Suihua

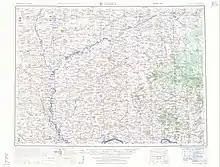
Map including Suihua (labeled as SUI-HUA (SUIHWA) (walled)) (AMS, 1955)

As an agricultural production hub in Heilongjiang province, Suihua's GDP has reached RMB 73.34 billion in 2010, an increase of 14.8 percent over the previous year. To the city's GDP, the main contributors are the agricultural sector and service sector. Petrochemicals, textiles and machinery are some other pillar industries in Suihua. In 2015, Suihua had a GDP of RMB 127.22 billion.